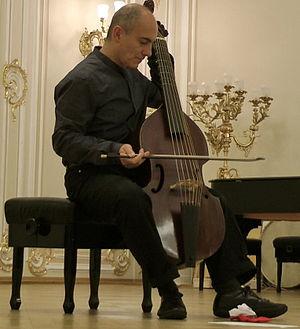
Paolo Pandolfo est un gambiste italien. Il enseigne la viole de gambe à la Schola Cantorum Basiliensis.